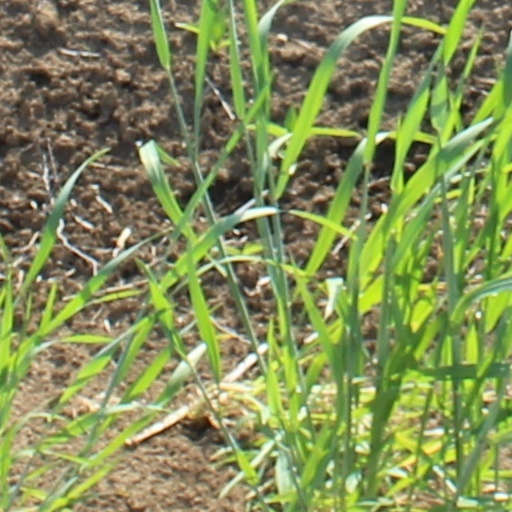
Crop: wheat